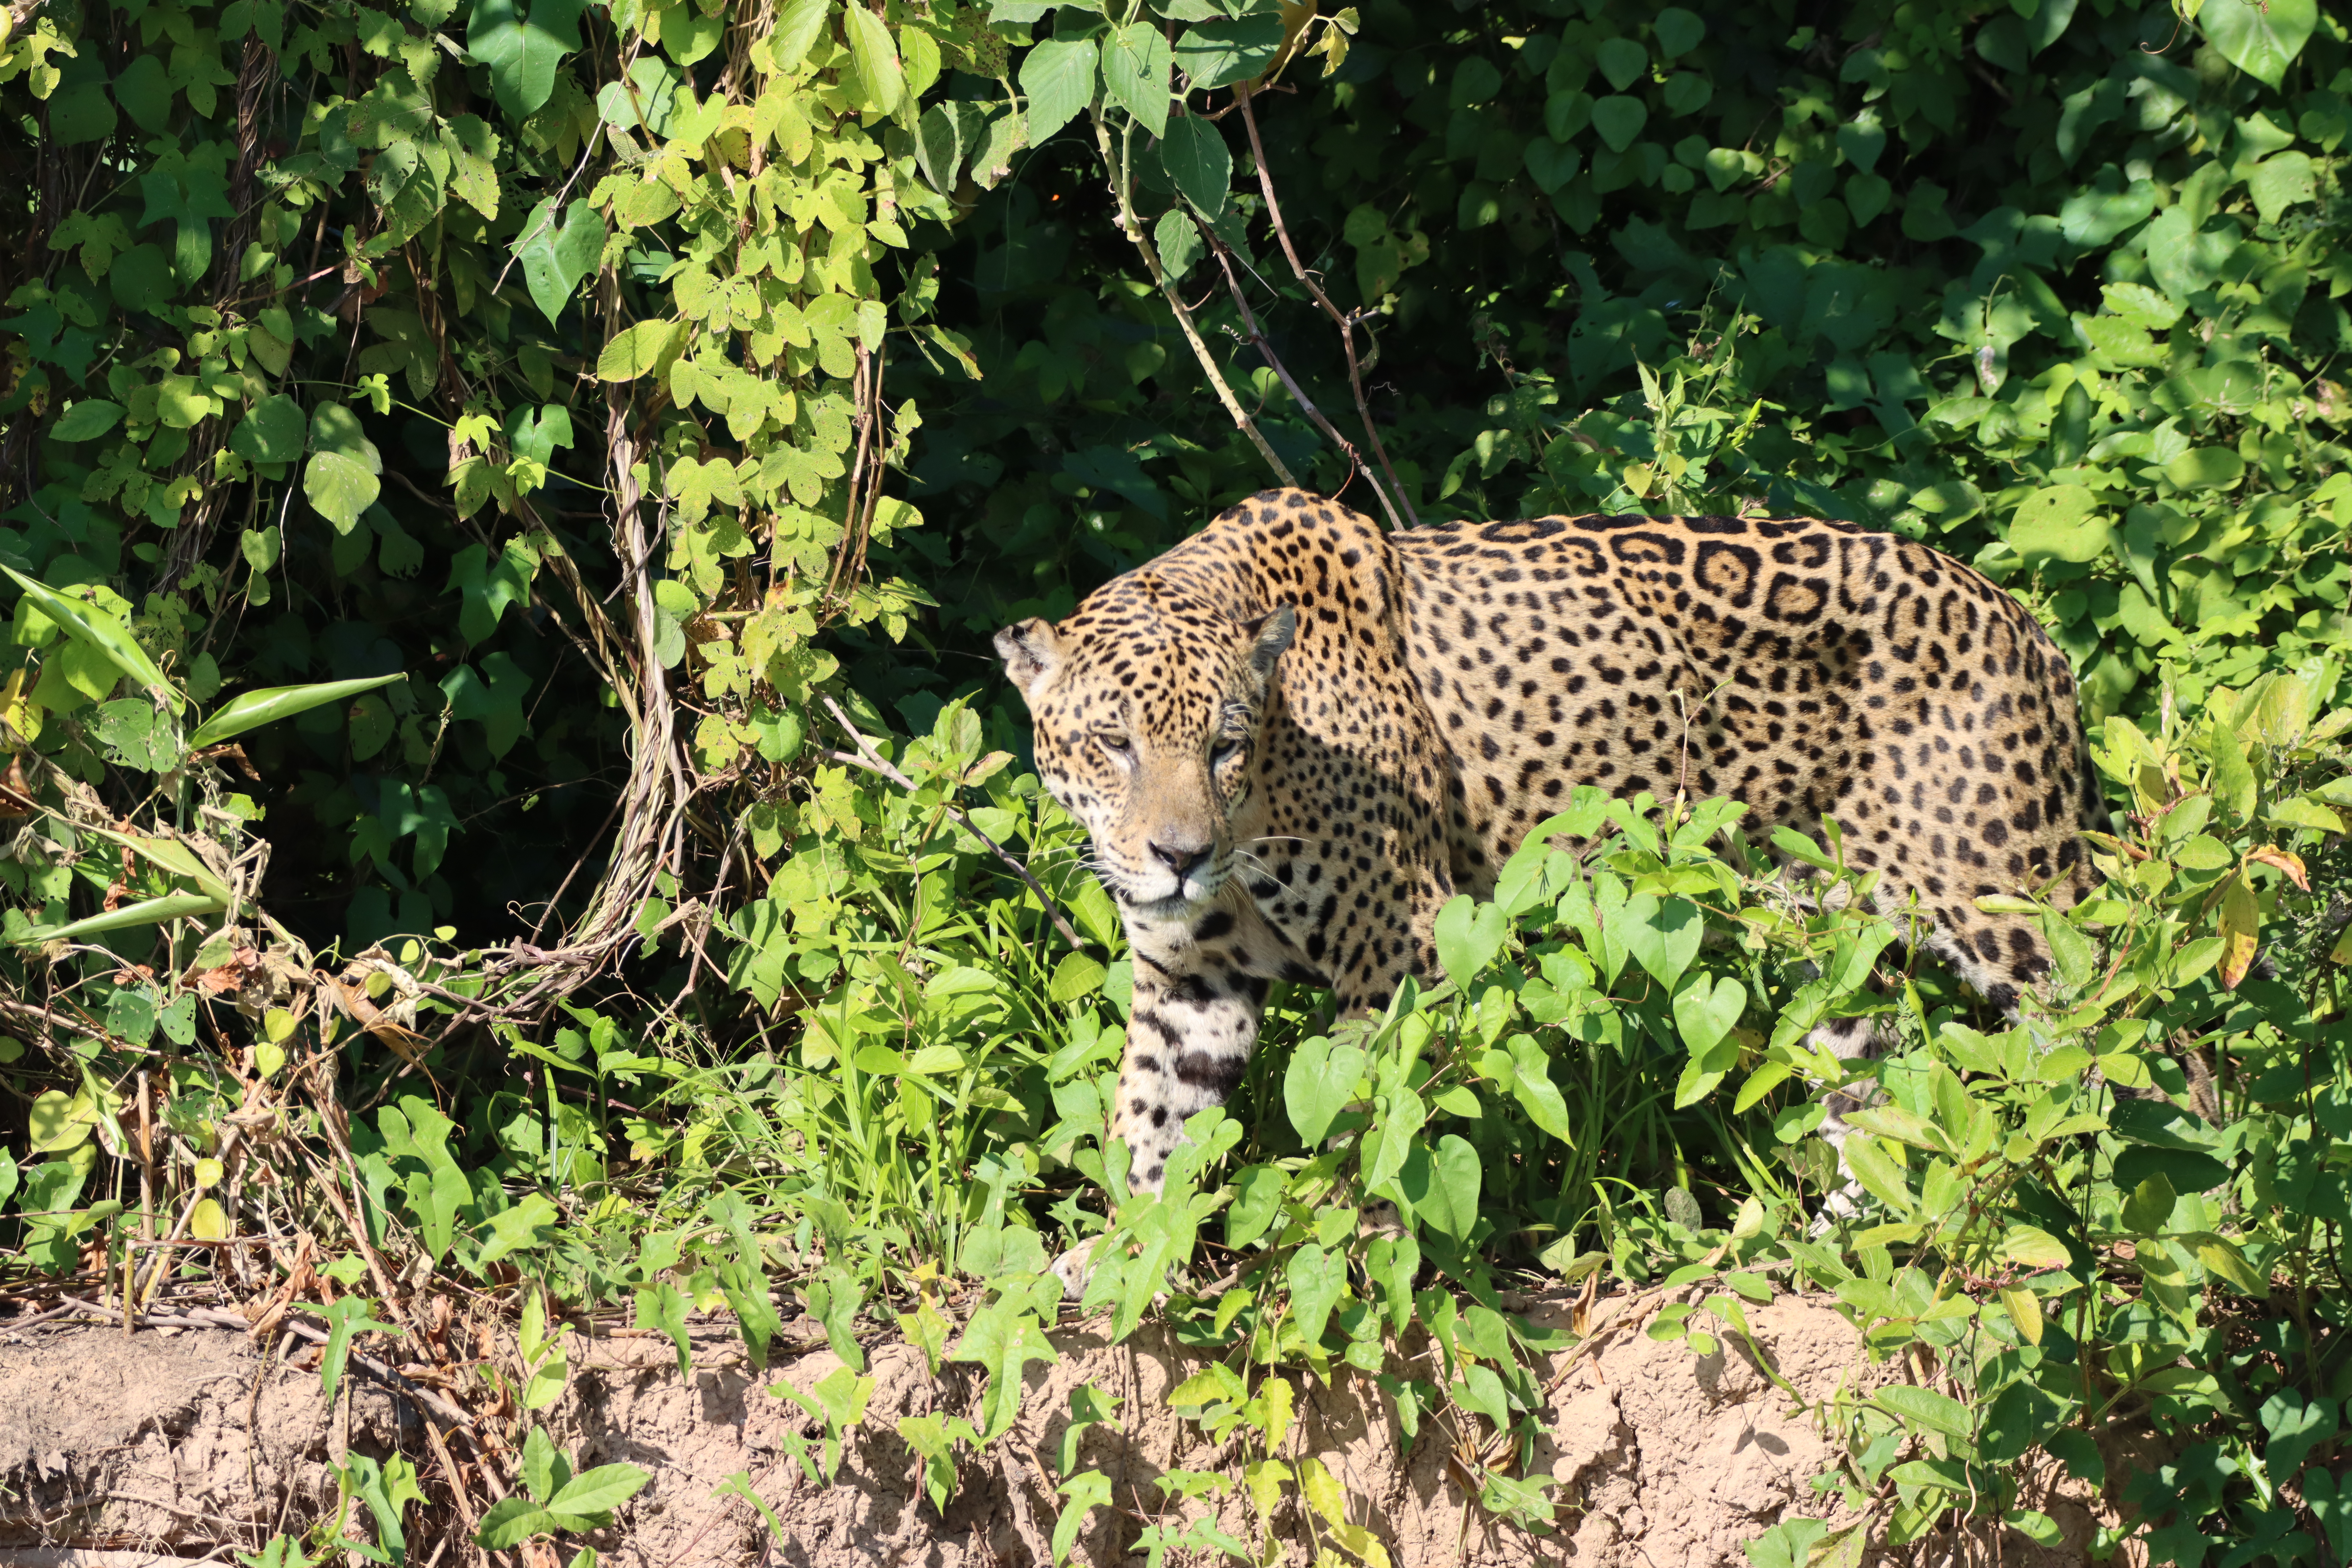
Jaguar: Kwang